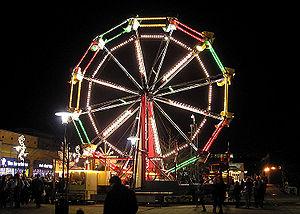
"Une grande roue ou roue panoramique est une variante de très grande taille des manèges. On peut la surnommer ""grand cercle de métal lumineux étoilé""